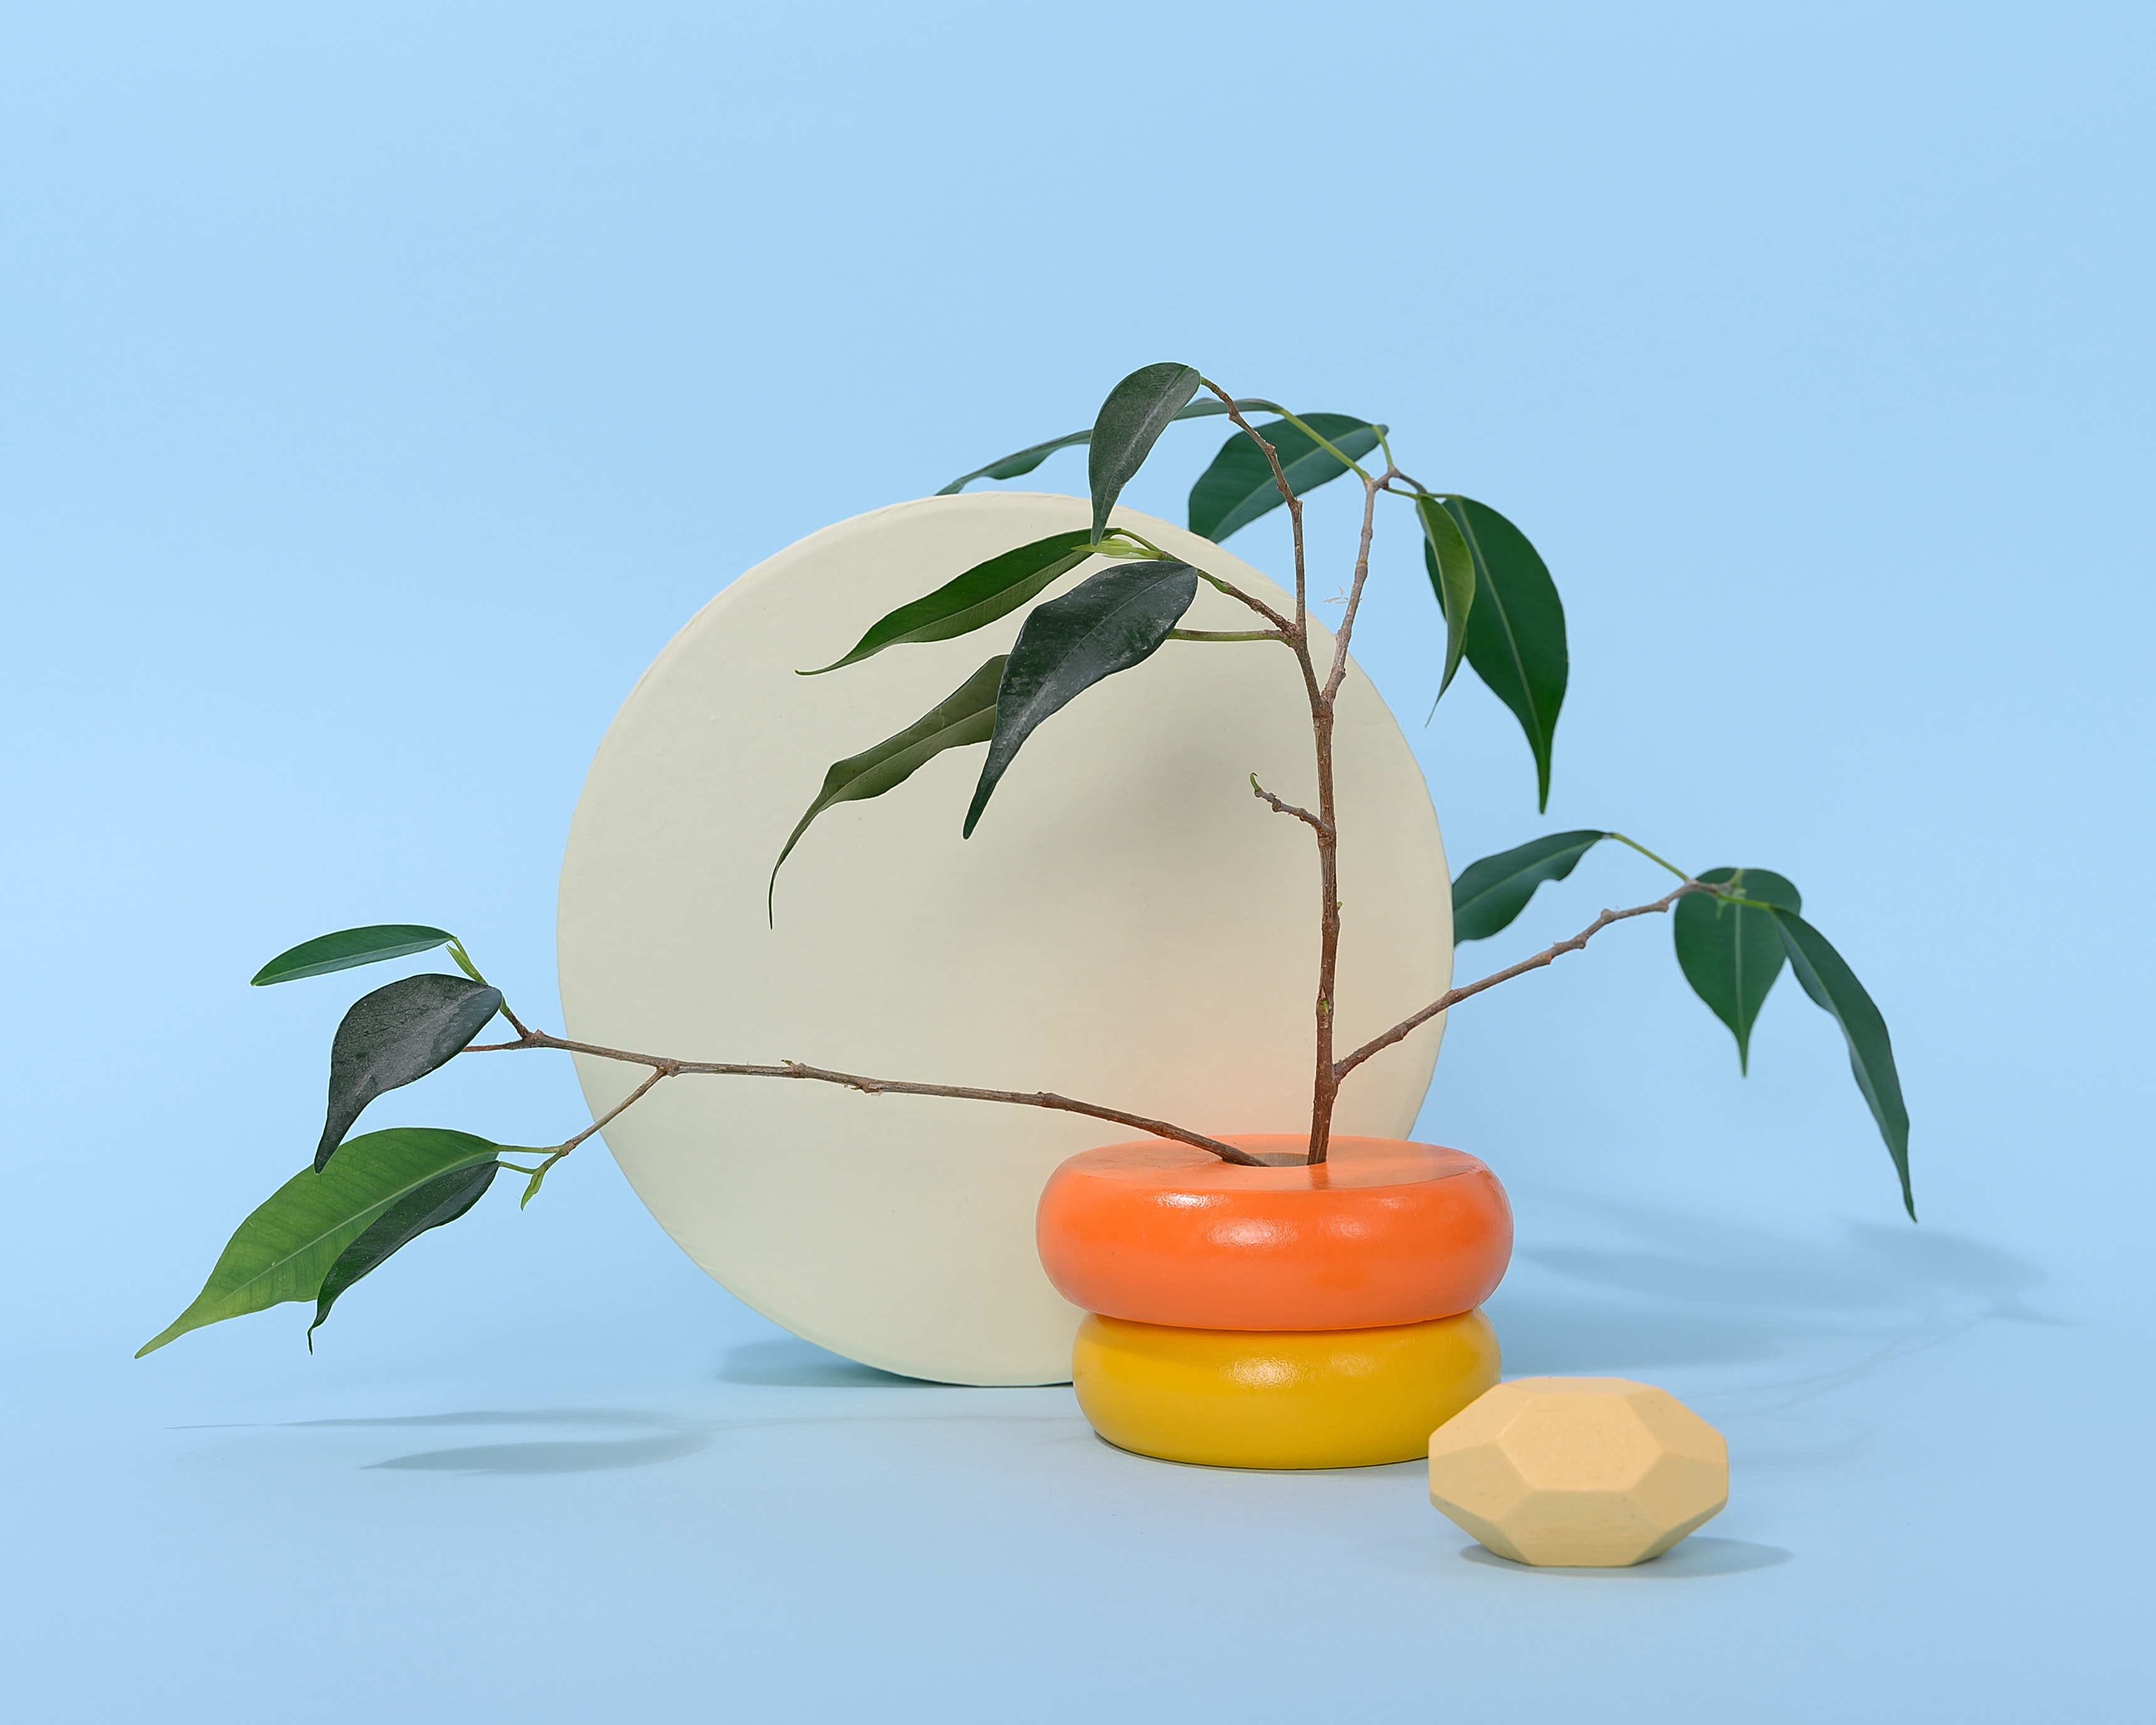
art, flowerpot, plant, rangpur, fruit, tangelo, leaf, houseplant, valencia orange, clementine, orange, tangerine, citrus, natural foods, calamondin, mandarin orange, tree, tableware, flowering plant, produce, illustration, twig, Food group, painting, grapefruit, pottery, serveware, bitter orange, glass, egg, superfood, drawing, fruit tree, still life photography, persimmon, still life, herb, accessory fruit, local food, glass bottle, ingredient, earthenware, plant stem, clip art, grass, floral design